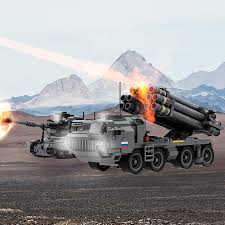
Label: Self Propelled Artillery